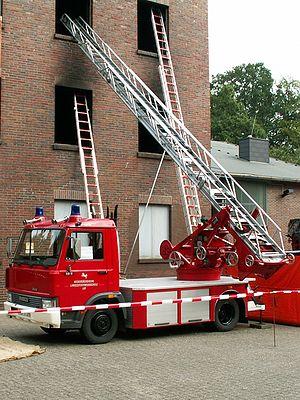
Les camions Fiat-OM série « Z » ou Zeta, sont une gamme très étendue de camions de petit et moyen tonnage, destinée à des usages multiples, fabriquée par le constructeur italien Fiat V.I. dans les usines de sa filiale OM de Brescia à partir de 1977.
Le Zastava 645, est une gamme de camions légers et de moyen tonnage fabriquée par le constructeur serbe, yougoslave, Zastava Kamioni de 1988 à 2012. Il remplace les Zastava 640.
Une échelle est un dispositif ou un outil permettant de se déplacer, généralement verticalement et/ou de se tenir debout en hauteur.